Alicia Keys

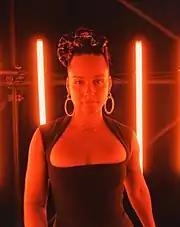
Keys in 2019

"No One" earned Keys the awards for Best Female R&B Vocal Performance and Best R&B Song at the 2008 Grammy Awards. Keys opened the ceremony singing Frank Sinatra's 1950s song "Learnin' the Blues" as a "duet" with archival footage of Sinatra in video and "No One" with John Mayer later in the show. Keys also won Best Female R&B Artist during the show. She starred in "Fresh Takes", a commercial micro-series created by Dove Go Fresh, which premiered during "The Hills" on MTV from March to April 2008. The premiere celebrated the launch of new Dove Go Fresh. She also signed a deal as spokesperson with Glacéau's VitaminWater to endorse the product, and was in an American Express commercial for the "Are you a Cardmember?" campaign. Keys, along with The White Stripes' guitarist and lead vocalist Jack White, recorded the theme song to "Quantum of Solace", the first duet in Bond soundtrack history. In 2008, Keys was ranked in at number 80 the "Billboard" Hot 100 All-Time Top Artists. She also starred in the feature "The Secret Life of Bees". Her role earned her a nomination for Outstanding Supporting Actress in a Motion Picture at the NAACP Image Awards. She also received three nominations at the 2009 Grammy Awards and won Best Female R&B Vocal Performance for "Superwoman".